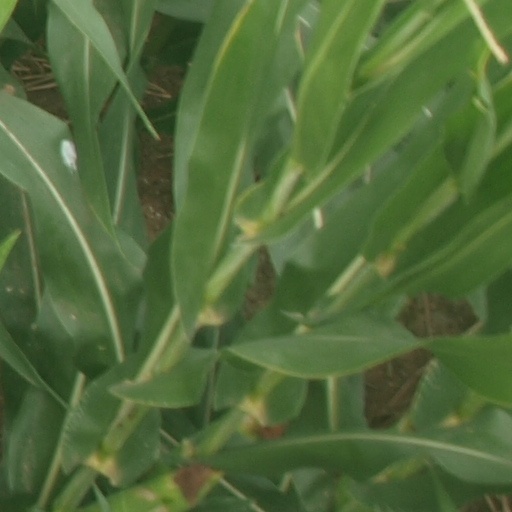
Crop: maize; corn